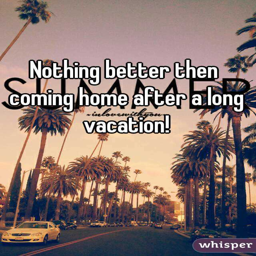
nothing better then coming home after a long vacation !